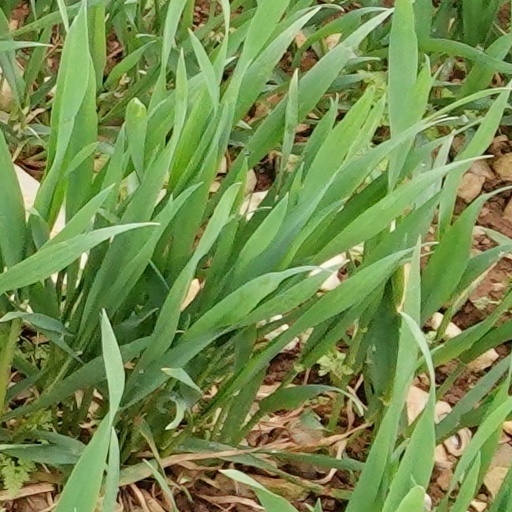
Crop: wheat